John Tejada

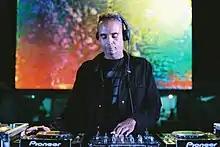
Photography by Braulio Lam

John Tejada (born 21 April 1974) is an Austrian-born American electronic music producer and composer. Tejada's output of music began in 1994, including four albums for Kompakt, plus releases on Pokerflat, Cocoon, Plug Research, Seventh City, Playhouse, Defected, and his own label of 22 years, Palette Recordings.